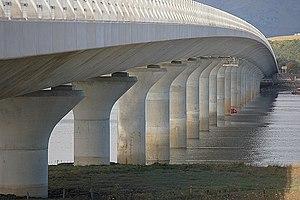
Un pont en béton précontraint est un pont dont la structure porteuse, est en béton précontraint. Un pont dont le tablier est en béton précontraint, mais qui serait haubané ou suspendu n’est pas considéré comme un pont en béton précontraint et est classé dans les ponts à haubans ou pont suspendus.